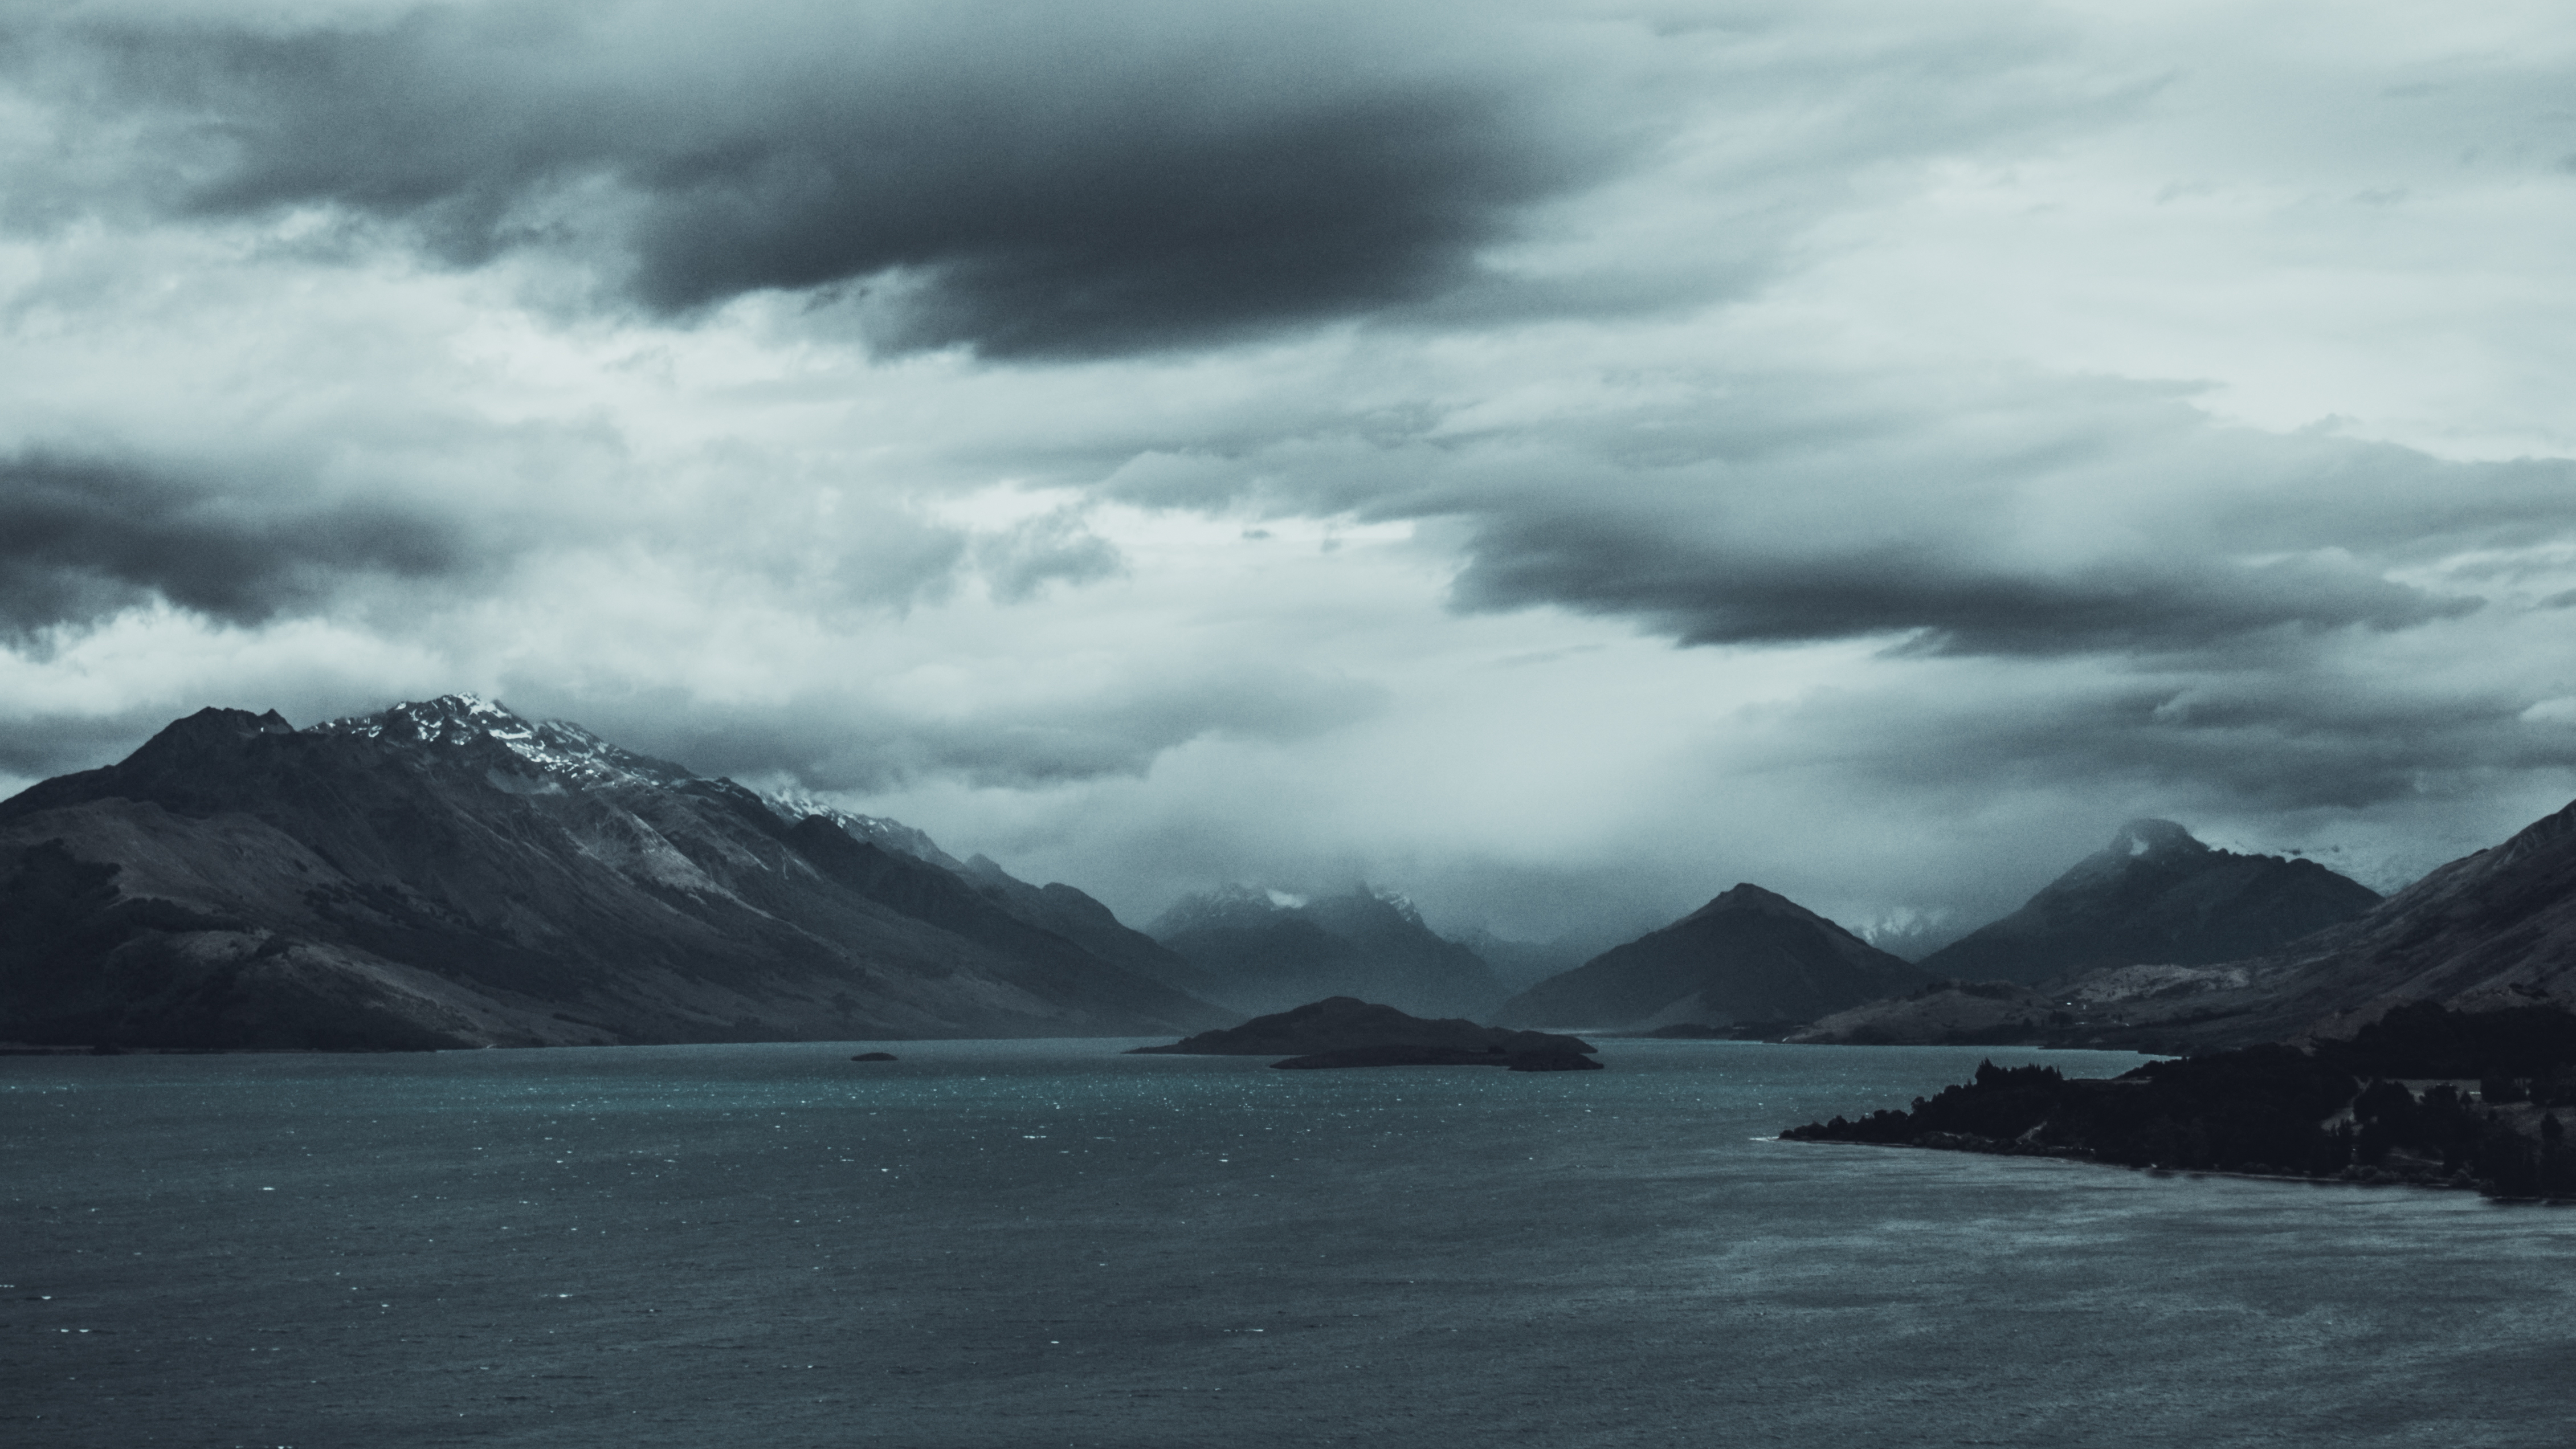
landscape, sea, coast, ocean, horizon, mountain, cloud, shore, wave, lake, mountain range, glacier, weather, bay, overcast, fjord, highland, loch, landform, geographical feature, atmospheric phenomenon, mountainous landforms, glacial landform